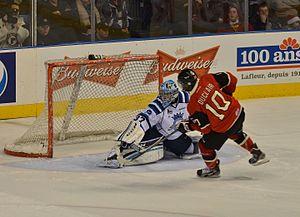
Lors d'un match entre les Remparts de Québec et les Saguenéens de Chicoutimi